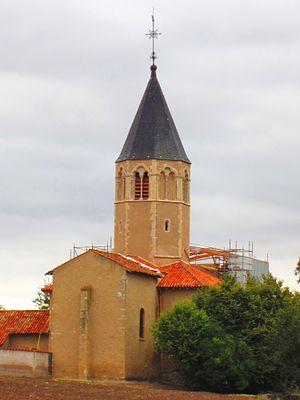
Eglise Aube
Aube est une commune française située dans le département de la Moselle en Lorraine en région Grand Est.
Cet article recense les monuments historiques de la Moselle, en France.
L'église Notre-Dame d'Aube est un édifice situé dans la commune française de Aube, en Moselle.